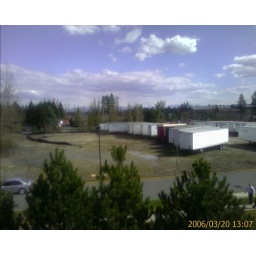
You can't really make out the mountains in this pic. At least the sky is blue